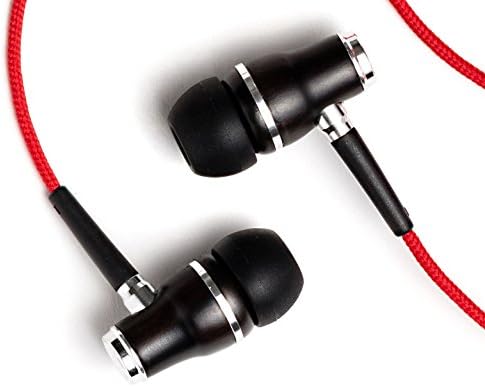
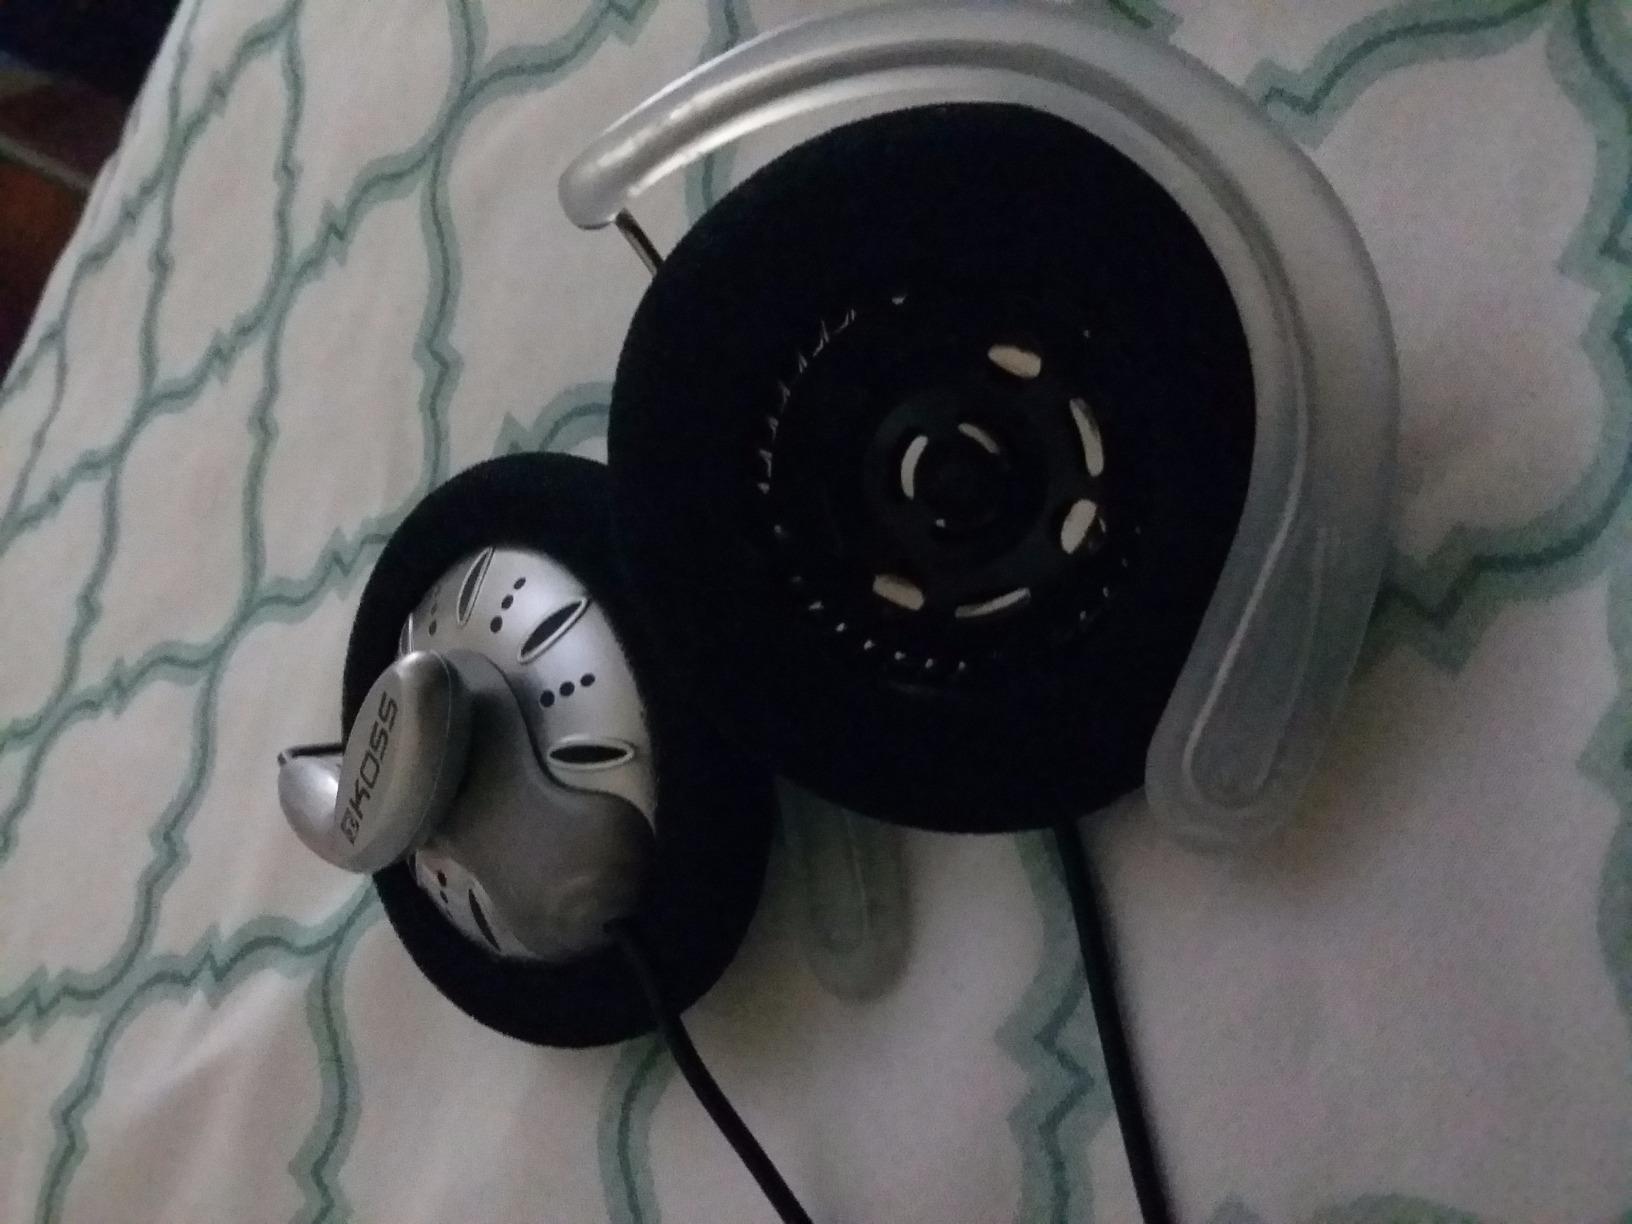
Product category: headphones
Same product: no